Taichung Mosque

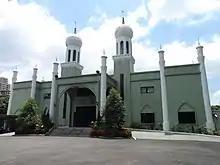
The current building before renovated in 2020, photographed in 2013

The construction of the new mosque building started in 1988. However, due to financial difficulties, the construction was temporarily halted until May 1989 before it proceeded again until its completion in August 1990. With additional buildings and hardware, the entire construction project of the mosque was completed in 1994 with a cost of US$54,000, which resulted the current mosque building used today at Dadun South Road (大墩南路).